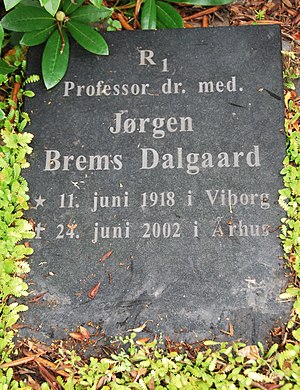
Jørgen Brems Dalgaard
Dalgaards gravsted på Viborg Kirkegård.